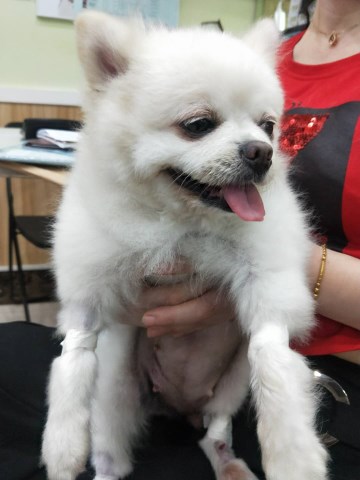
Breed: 1936-n000005-Pomeranian